British credit crisis of 1772–1773

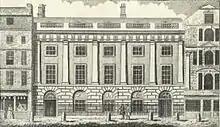
Engraving of East India House, Leadenhall Street (1766)

In July 1770 Alexander Fordyce collaborated with two planters on Grenada and borrowed 240,000 guilders in bearer bonds from Hope & Co. in Amsterdam; he was backed by Harman and Co. and Sir William Pulteney. He was a partner in the banking house Neale, James, Fordyce and Downe in Threadneedle Street (London), and correspondent of the Ayr Bank. He bet heavily against EIC share price, which went awry. Fordyce had speculated away the bank's assets. On Monday 8 June 1772, it became clear Fordyce failed. The next day, he fled to France to avoid debt repayment. He used the profits from other investments to cover the losses. The initial distress in London peaked on 22 June, now known as Black Monday. The whole City of London was in uproar when Fordyce was declared bankrupt. His goods and estate were seized and Neale, James, Fordyce, and Down, the largest buyer of Scottish bills, were forced to insolvency.